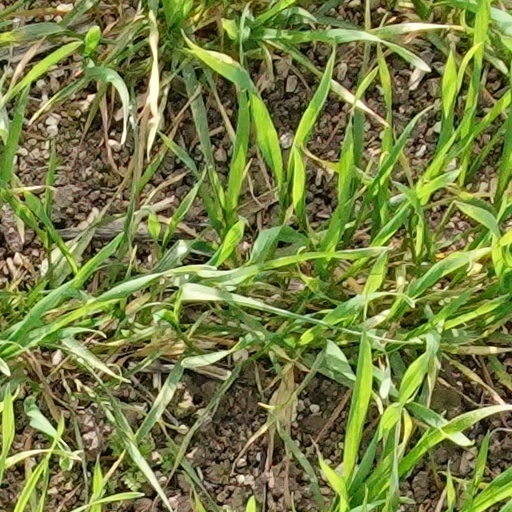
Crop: wheat